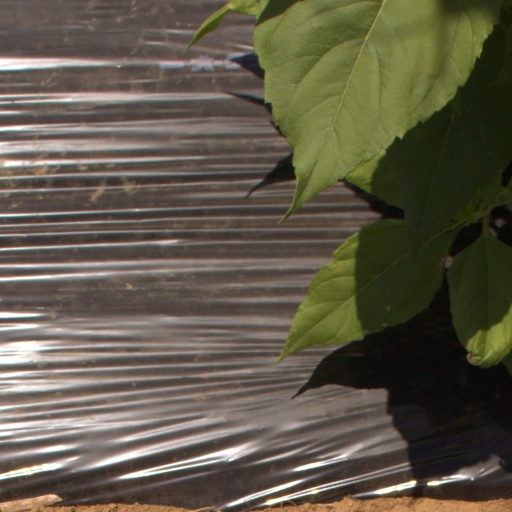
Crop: Jerusalem artichoke